How Is Your Fish Today?

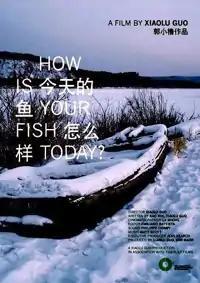
Promotional poster

How Is Your Fish Today?, also known as Jin Tian De Yu Zen Me Yang?, is a 2007 Chinese film written by Xiaolu Guo and Hui Rao. It was directed by Guo. The film is a drama set in modern China, focusing on the intertwined stories of two main characters; a frustrated writer (Hui Rao) and the subject of his latest work, Lin Hao (Zijiang Yang). "How Is Your Fish Today" won 4 international awards and was well received by critics, but was not commercially successful.